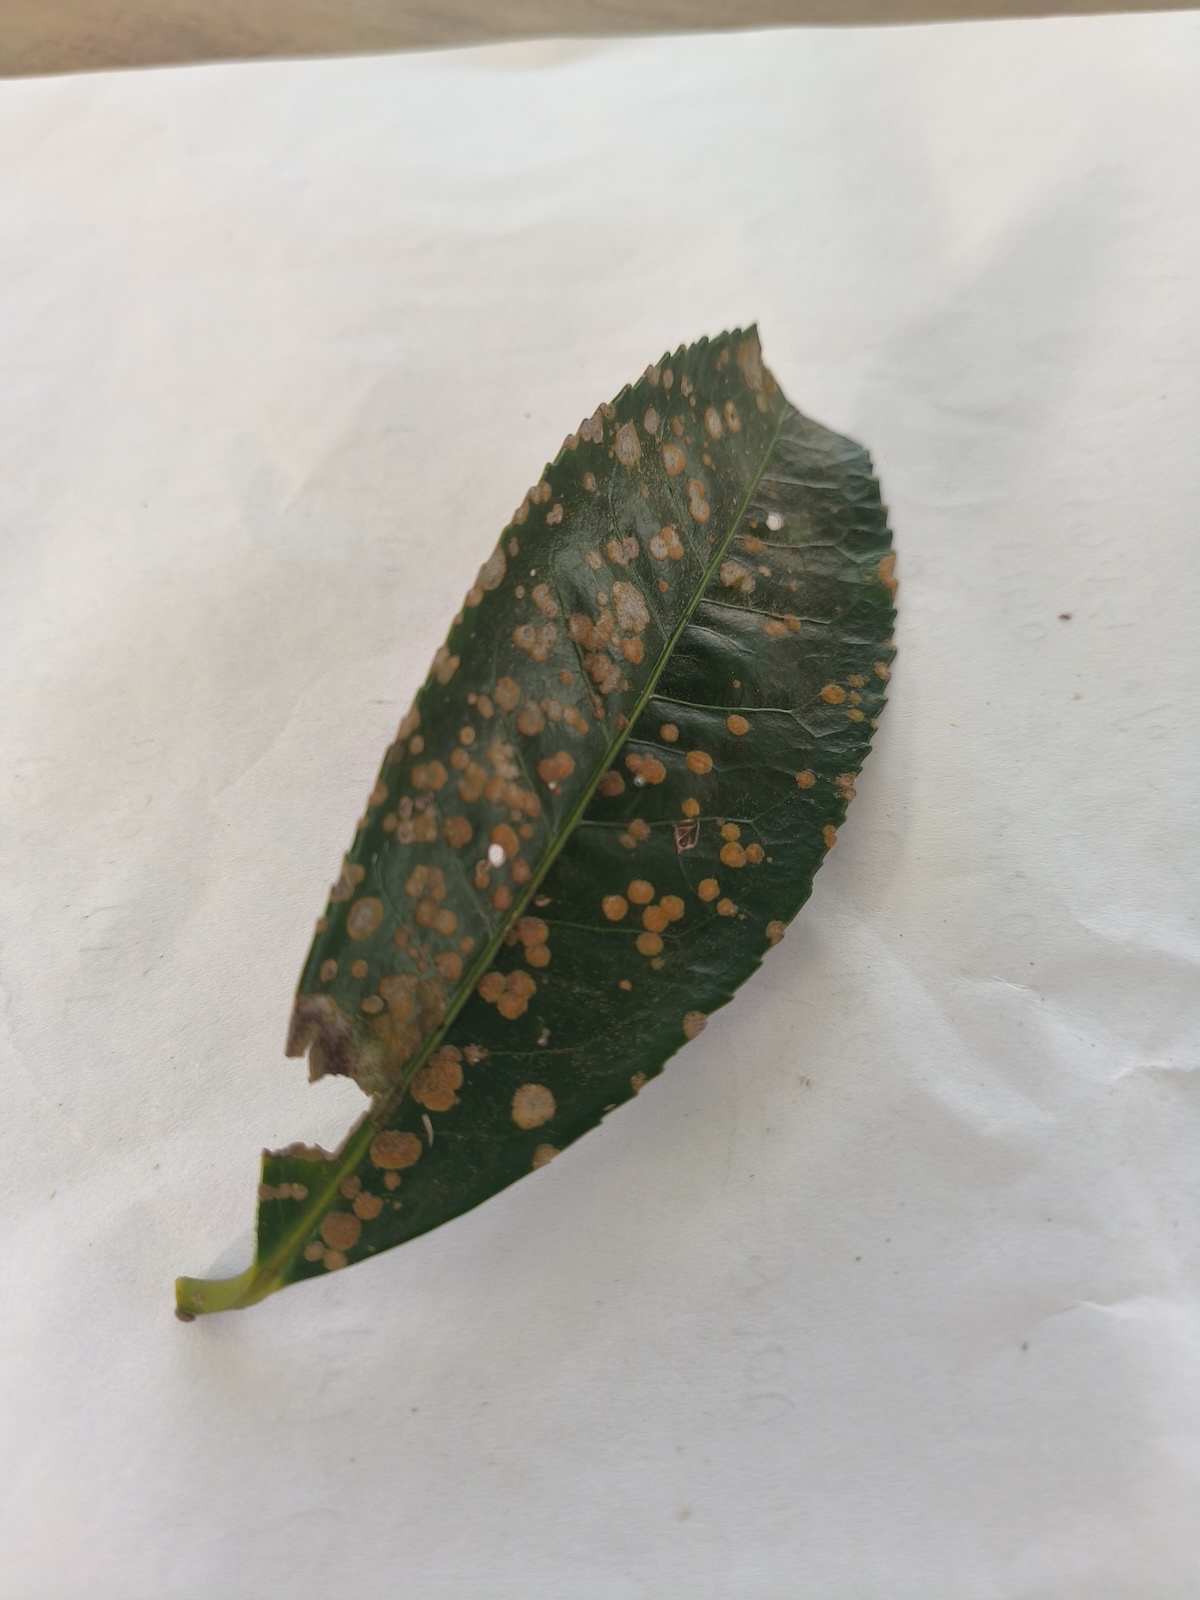
Label: Tea algal leaf spot